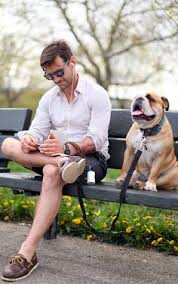
Label: Boat